McDonnell Douglas MD-80

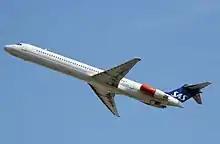
Scandinavian Airlines MD-81 taking off

References: Flight International's Commercial Aircraft of the World 1981, 1982, 1983, Jane's All the World's Aircraft 1994–1995, and 2004–2005.